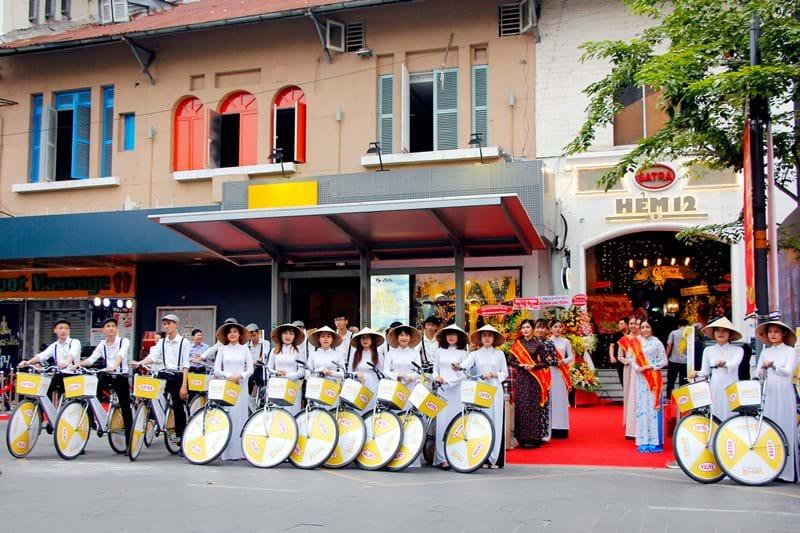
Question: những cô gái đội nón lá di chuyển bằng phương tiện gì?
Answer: xe đạp